Wilson District No. 7 School

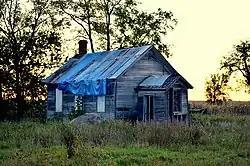

Wilson District No. 7 School, also known as the O'Meara Schoolhouse, is an historic structure located in rural Clinton County, Iowa, United States near the town of Delmar. The one-room school was listed on the National Register of Historic Places in 2004. The listing includes three structures: the former school building and two outhouses.